Haverstraw (village), New York

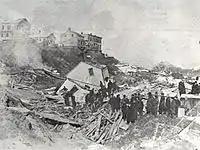
Great Haverstraw Landslide of 1906

The brick industry continued to thrive until World War II, when brick began to lose its value significantly. Shortly after, the village's main industry of brickmaking declined and left the village. The economic vitality of the village greatly decreased. Because of the amount of vacancies and the relatively inexpensive housing available, the village opened up to Hispanic migration, and the village has become home to many Hispanic immigrant families since the 1950s. Many families of Hispanic descent take part in the village's annual festivals. The Puerto Rican Day Parade and Festival take place in the village's downtown in early June, and the Dominican Day Parade and Festival occur in late August and in September.